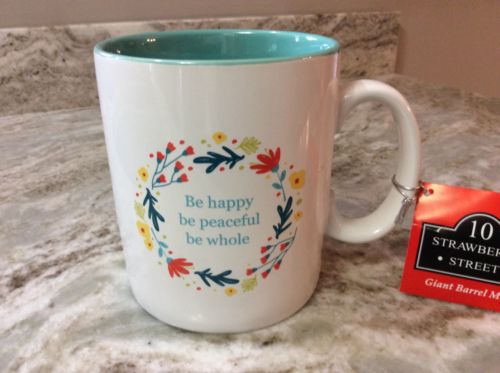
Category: mug